Saint Christopher (yacht)

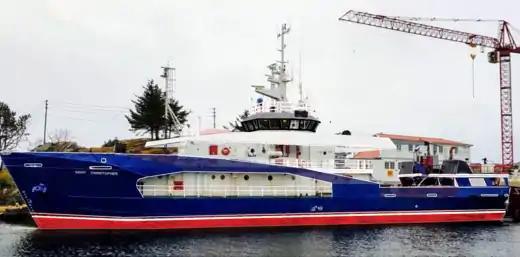

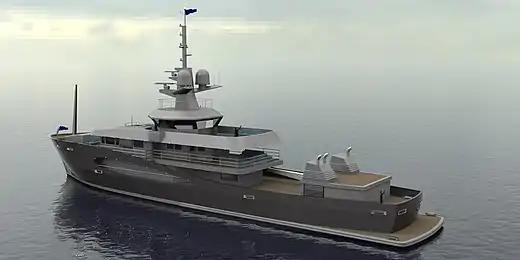

In 2017, after the Saint Christopher completed its 5-year and 10-year surveys, and was no-longer required for commercial maritime operations by APFII.org, she was re-classified and re-registered as a private yacht, and given a New Zealand flag. Significant modifications were made, with new crew areas, new dining, recreational, and living spaces, as well as considerable hull and exterior work, and styling changes. Guest areas were laid out, and she was modified to carry up to 28 persons in high levels of comfort, covering both guests and crew. Her bow-thrusters were upgraded, and new ships' tenders were added. She is intended to be used in both Polar waters, but primarily the tropical climates of the South Pacific.